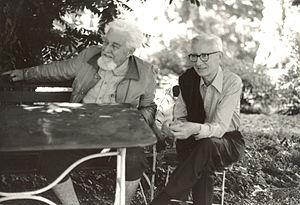
« Intelligence animale » est une expression renvoyant aux capacités cognitives des animaux et à leur étude. Le sujet a donné lieu à de nombreux travaux dont les résultats offrent non seulement une meilleure compréhension du monde animal mais aussi, par extension, des pistes pour l’étude de l'intelligence humaine.